Felix and the Fruit Monsters

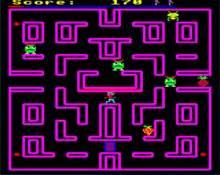
BBC Micro version. The monster in the top corner has gone through one mutation

While using the same character as "Felix in the Factory", the gameplay bears no relation to that platform game, instead taking the form of a maze game. The game is set out like a typical "Pac-Man" clone but plays very differently. The maze design is very similar with the four monsters emerging from a central cave and four power cells in the corners but there are no dots in the maze. There are pieces of fruit that float freely around the maze (except for the first level on the BBC Micro version where the fruit is static). The object of the game is to stop the monsters eating all of the fruit until the timer (shown as a bar at the top of the screen) runs out.